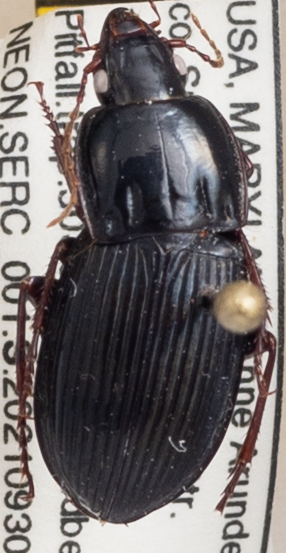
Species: Pterostichus (Abacidus) sp.
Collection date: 2021-09-30
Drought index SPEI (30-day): -0.184
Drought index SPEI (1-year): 0.738
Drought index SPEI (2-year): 1.45